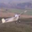
Label: airplane